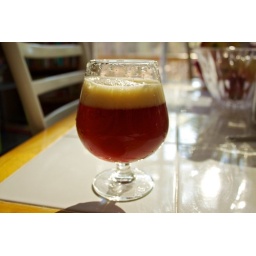
Washed the glass in cold water beforehand, and got a nice, frothy head.